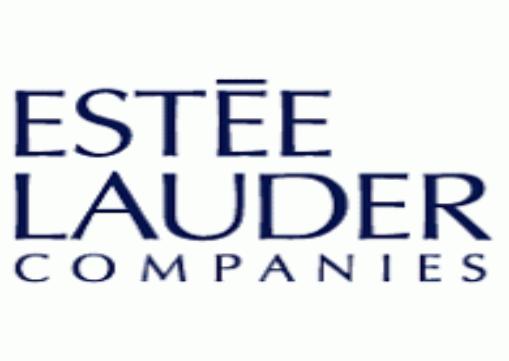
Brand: Estee Lauder
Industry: Necessities